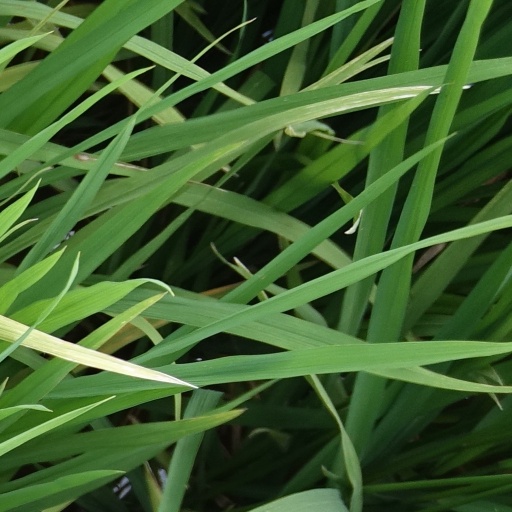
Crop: rice